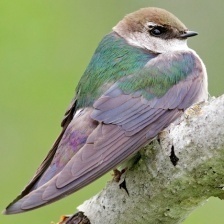
Species: VIOLET GREEN SWALLOW
Scientific name: TACHYCINETA THALASSINA